VentureStar

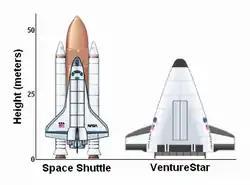
VentureStar would have stood approximately 17 meters shorter than the Space Shuttle.

VentureStar's engineering and design would have offered numerous advantages over the Space Shuttle, notably considerable savings in time and materials, as well as increased safety. VentureStar was expected to launch satellites into orbit at $2,000 USD per kilogram, 1/10 of the Space Shuttle's cost of $20,000 USD per kilogram.